Middleton, east North Yorkshire

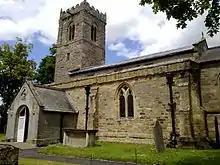
St Andrew's Church. Sundial can be seen on the porch entrance

Middleton is a small village and civil parish in North Yorkshire, England. It is situated on the A170 road to the west of Pickering.